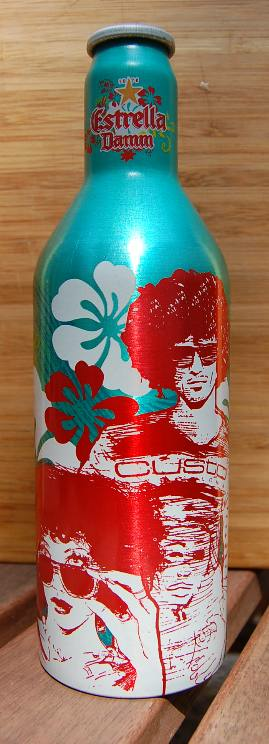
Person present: No